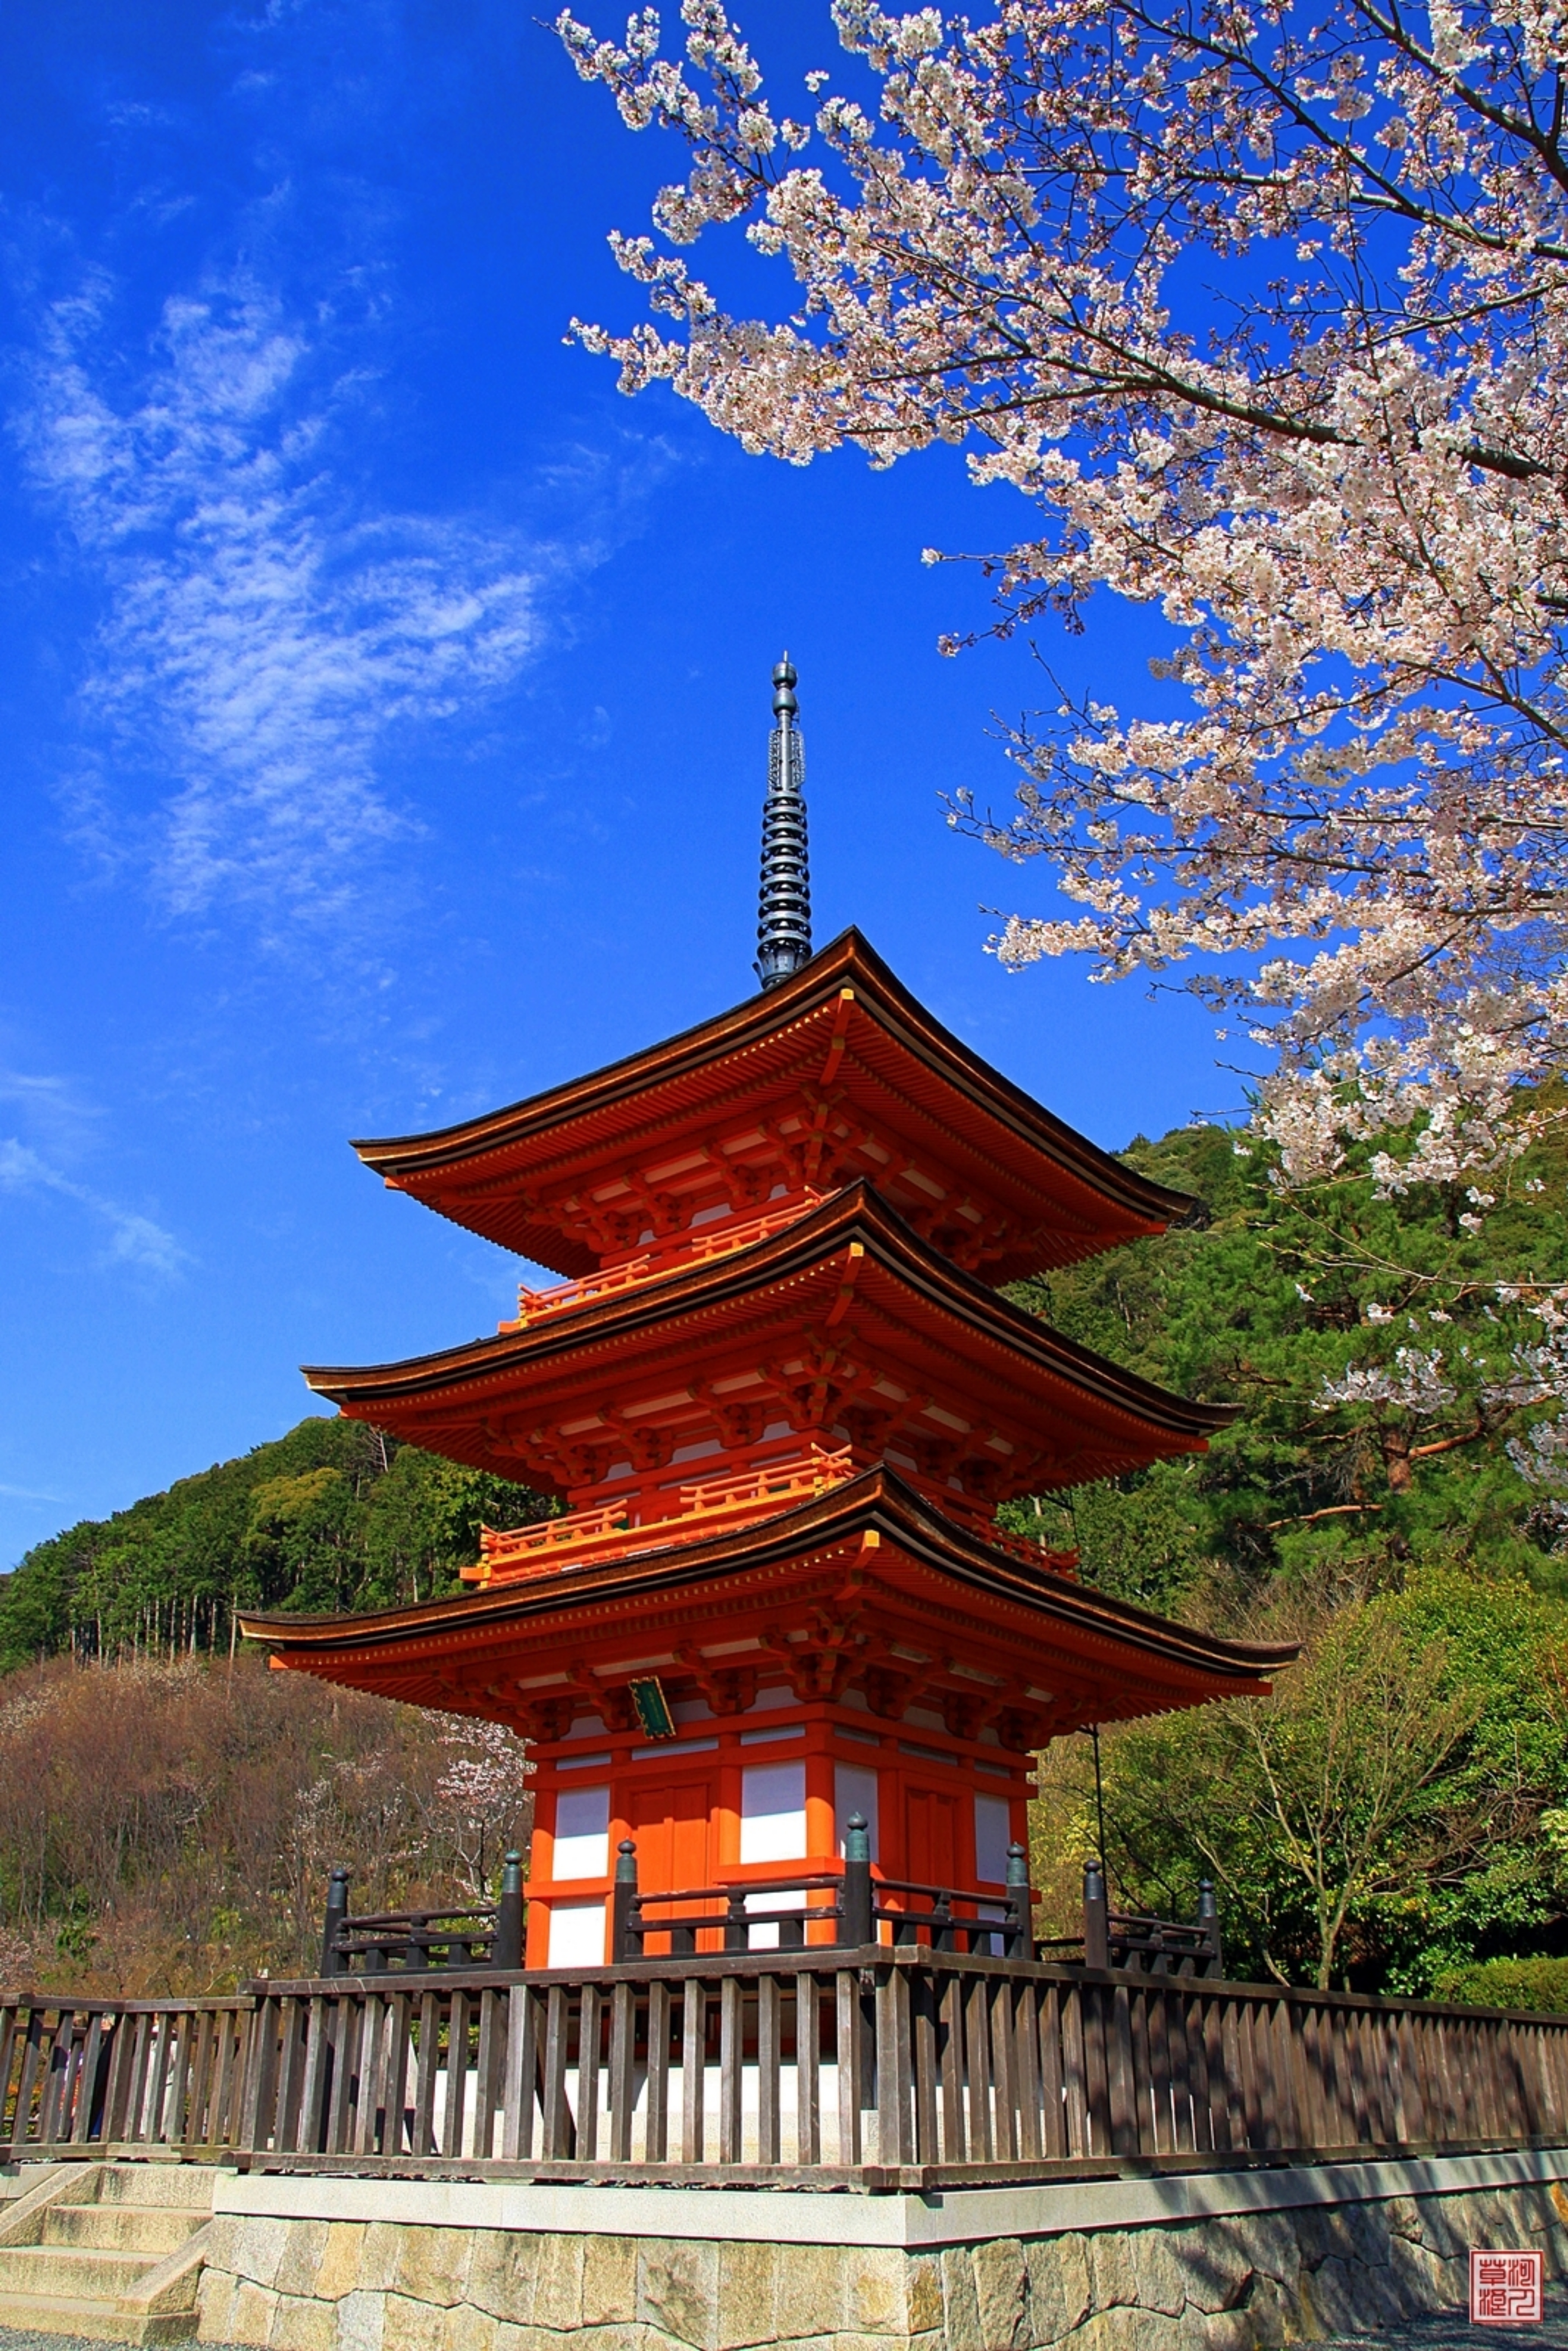
kiyomizudera, temple, kyoto, japan, cloud, sky, plant, flower, blue, building, chinese architecture, tree, pagoda, landmark, leisure, natural landscape, japanese architecture, facade, mountain, tower, roof, place of worship, landscape, historic site, house, shinto shrine, twig, blossom, flowering plant, tourism, slope, shrine, autumn, trunk, monastery, fence, wood